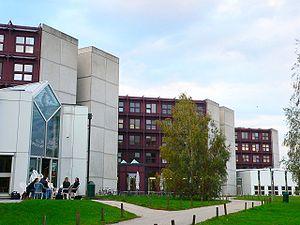
Le Centre de linguistique et des sciences du langage est un institut d'enseignement et de recherche de la Faculté des Lettres de l'Université de Lausanne qui regroupe en son sein tous les linguistes des différentes unités de la Faculté et d'autres membres de l'Université intéressés d'une façon ou d'une autre aux sciences du langage.
La Faculté des lettres de l'Université de Lausanne, fondée en 1837, est une institution de recherche et d'enseignement spécialisée dans les sciences humaines.